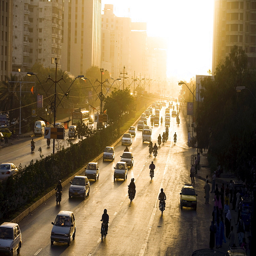
person , a main thoroughfare , at rush hour .